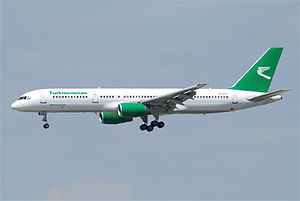
Turkmenistan Airlines
Turkmenistan Airlines er det nationale flyselskab fra Turkmenistan. Selskabet har hub og hovedkontor på Ashgabat International Airport ved landets hovedstad Asjkhabad. Turkmenistan Airlines blev etableret i 1992.